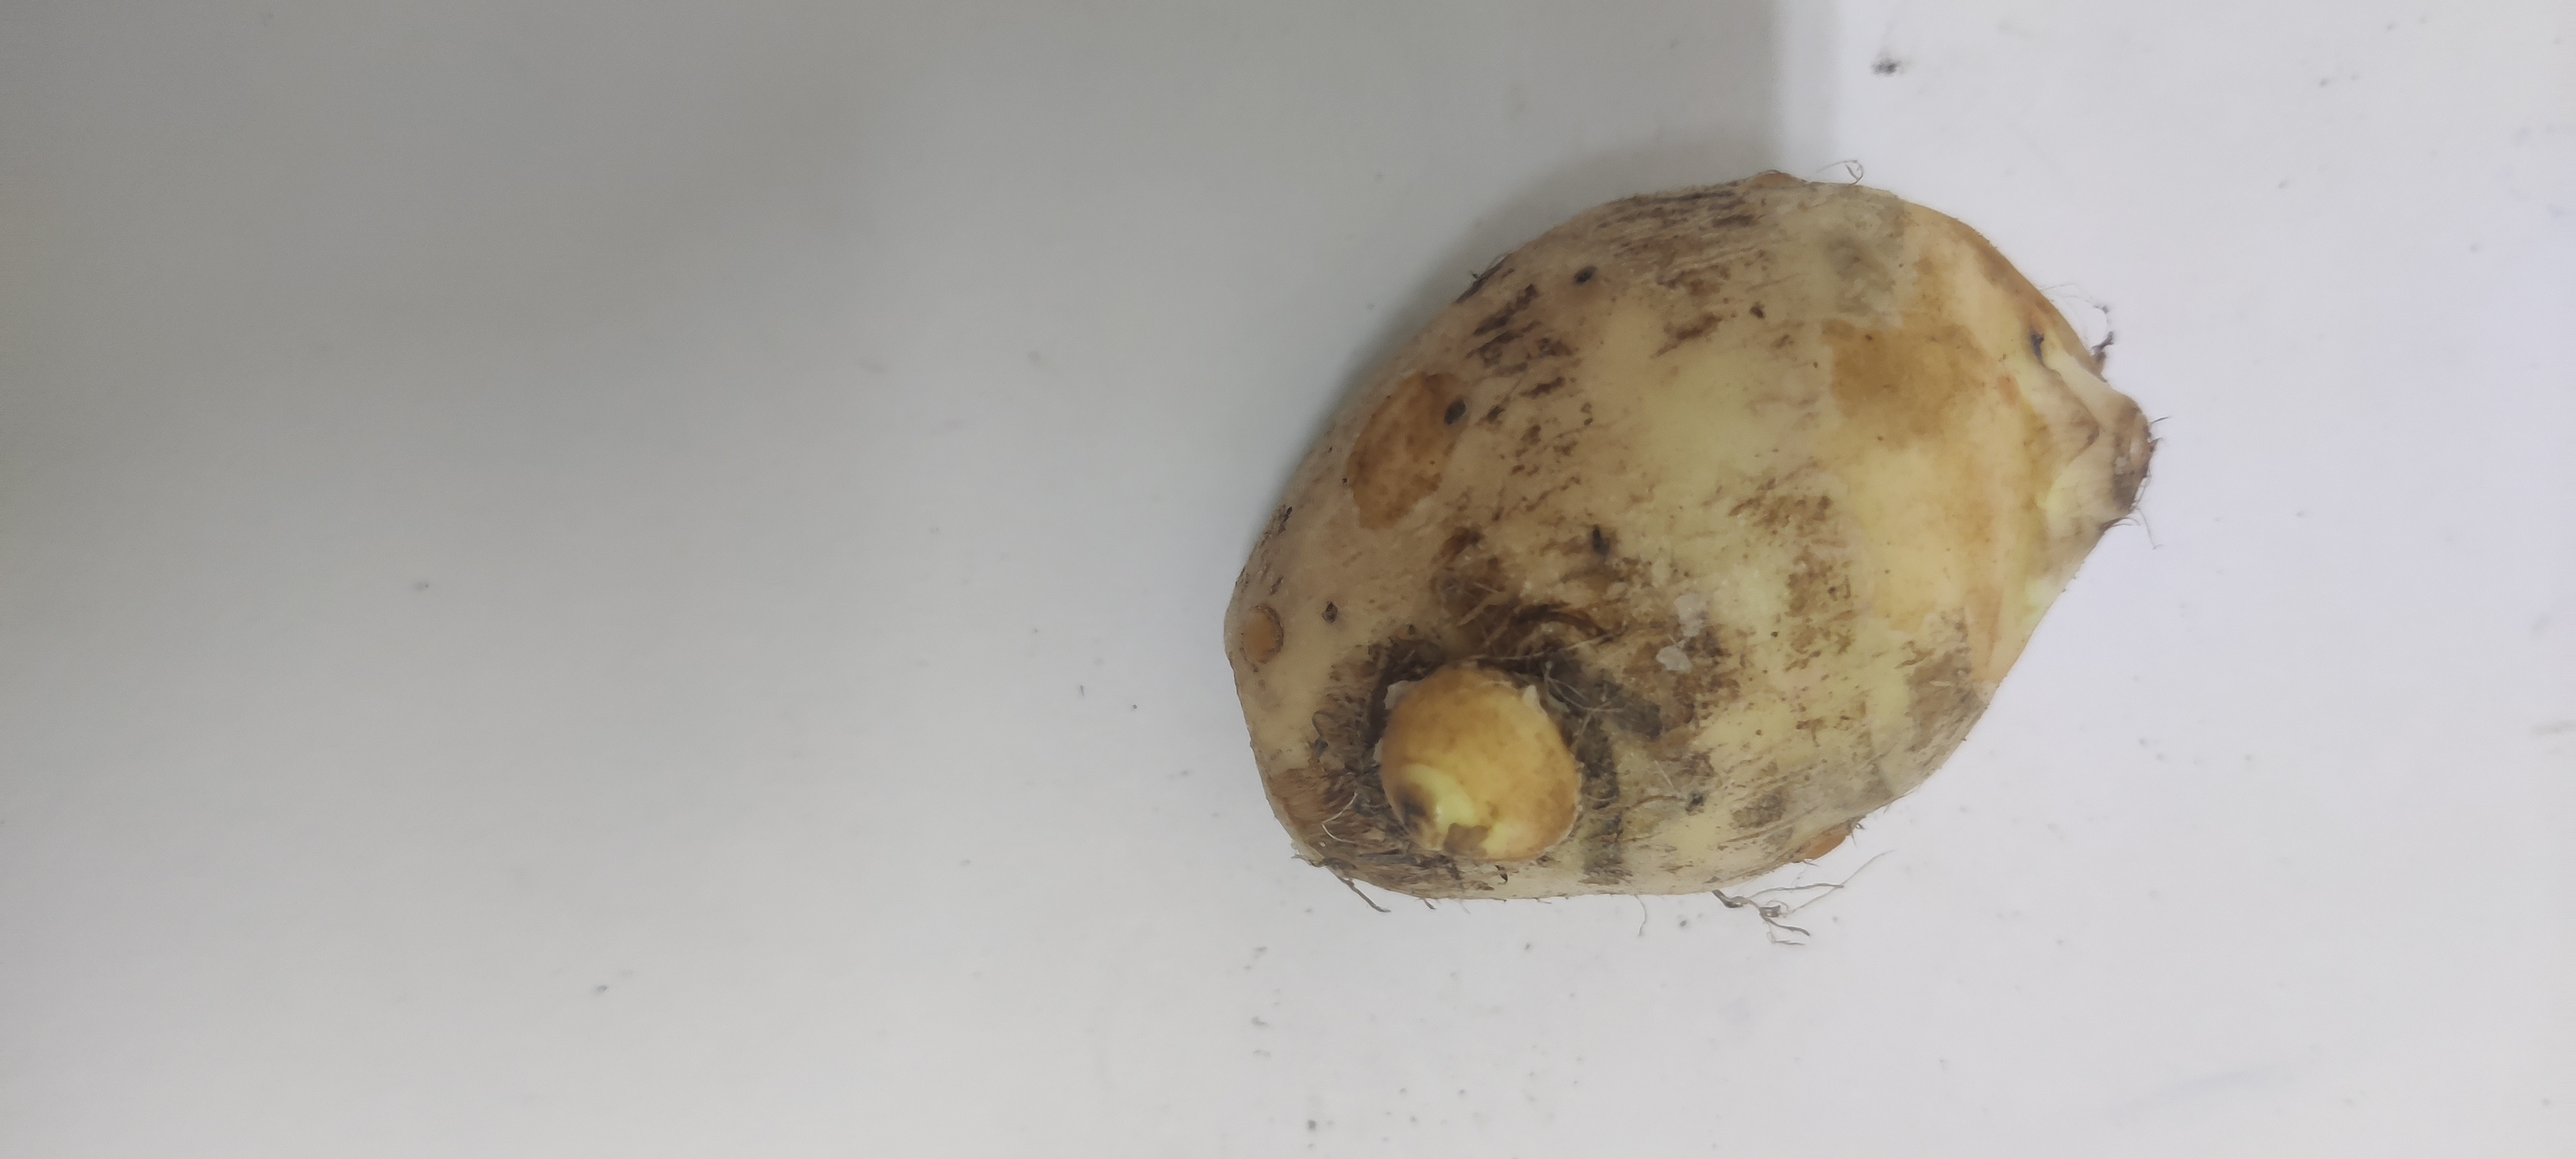
Crop: Taro root
Condition: Damaged